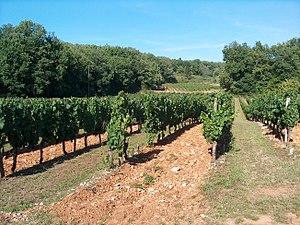
Le cahors est un vin rouge français d'appellation d'origine protégée du vignoble du Sud-Ouest de la France. Son vignoble produit exclusivement du vin rouge avec le cépage côt N. Il est situé à l'ouest de la ville de Cahors, à cheval sur la vallée du Lot dans le département du même nom et sur les causses du Quercy au sud de cette vallée.